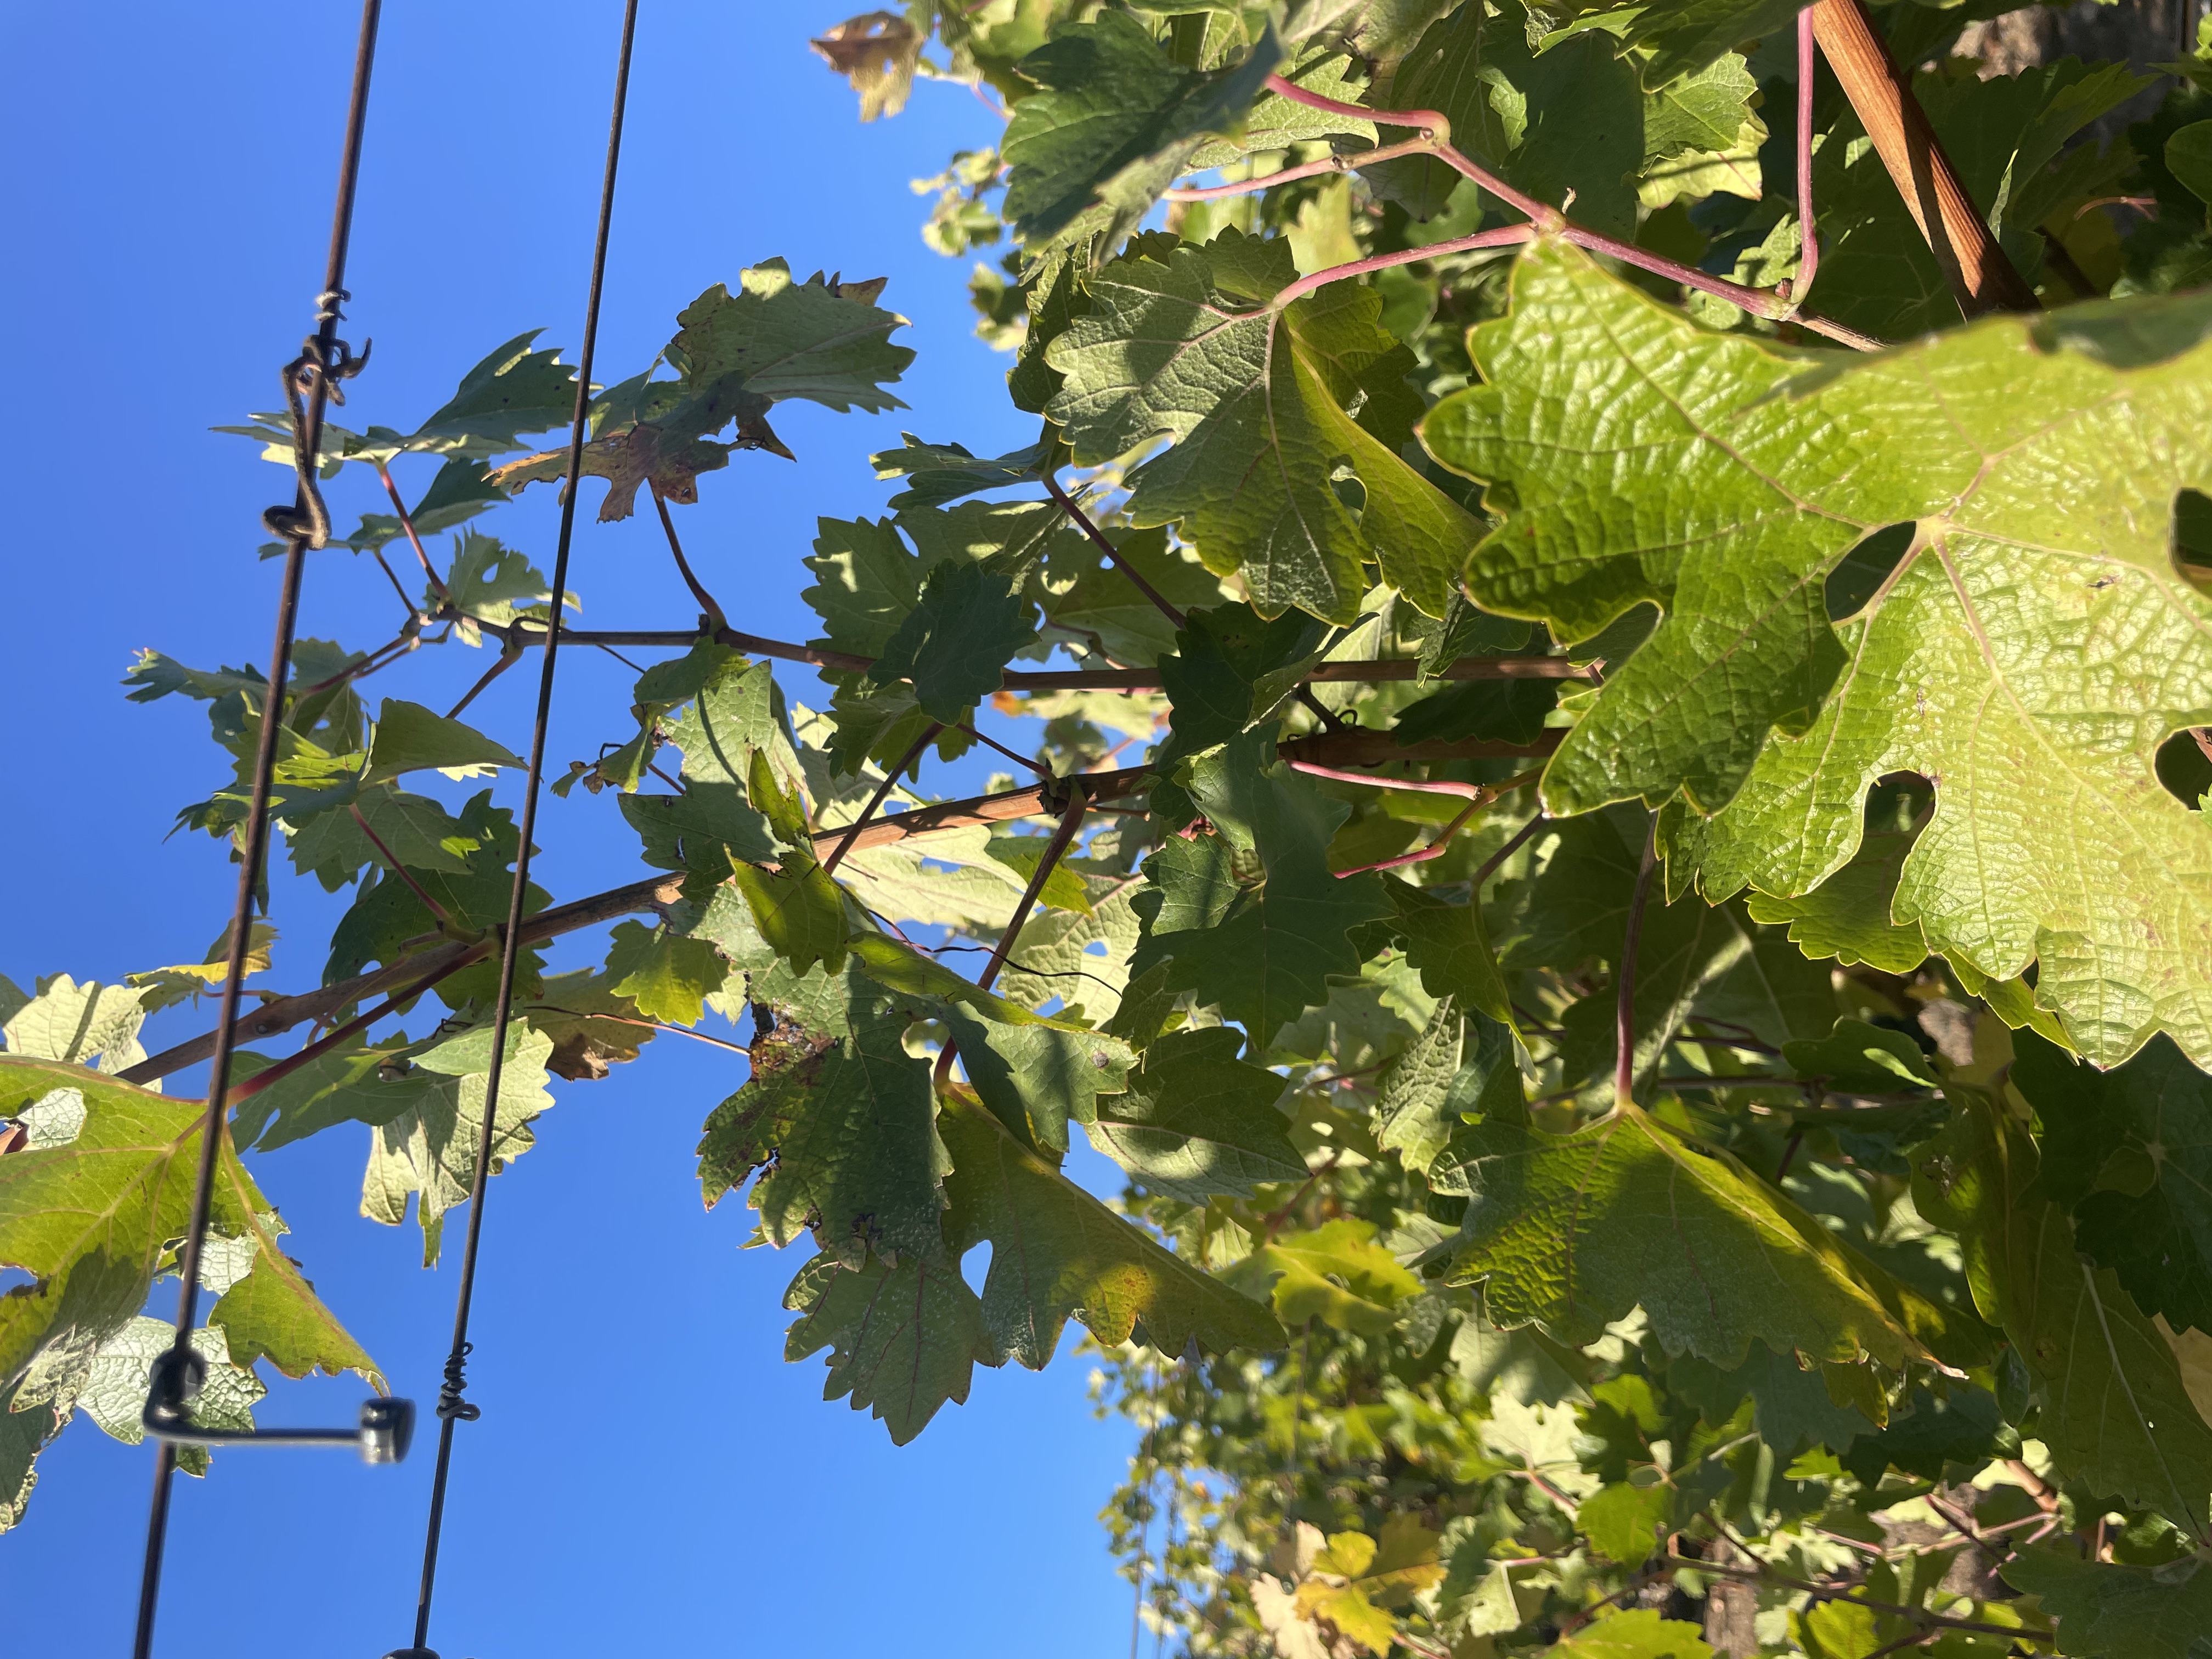
Label: No Virus